Mega (Chilean TV network)

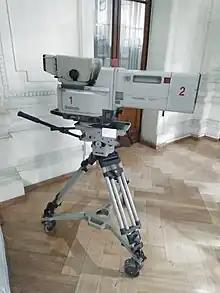
Camera used by Megavisión in its early years.

The channel began a sort of prelaunch on the night of 23 October 1990, first broadcasting a preview of its programming and then the movie Oliver. Meanwhile, in the courtyards of the channel, the new studios were inaugurated located in the old Cristalerías Chile factory, on Av. Vicuña Mackenna with the presence of President Patricio Aylwin and the owner of the channel, Ricardo Claro.